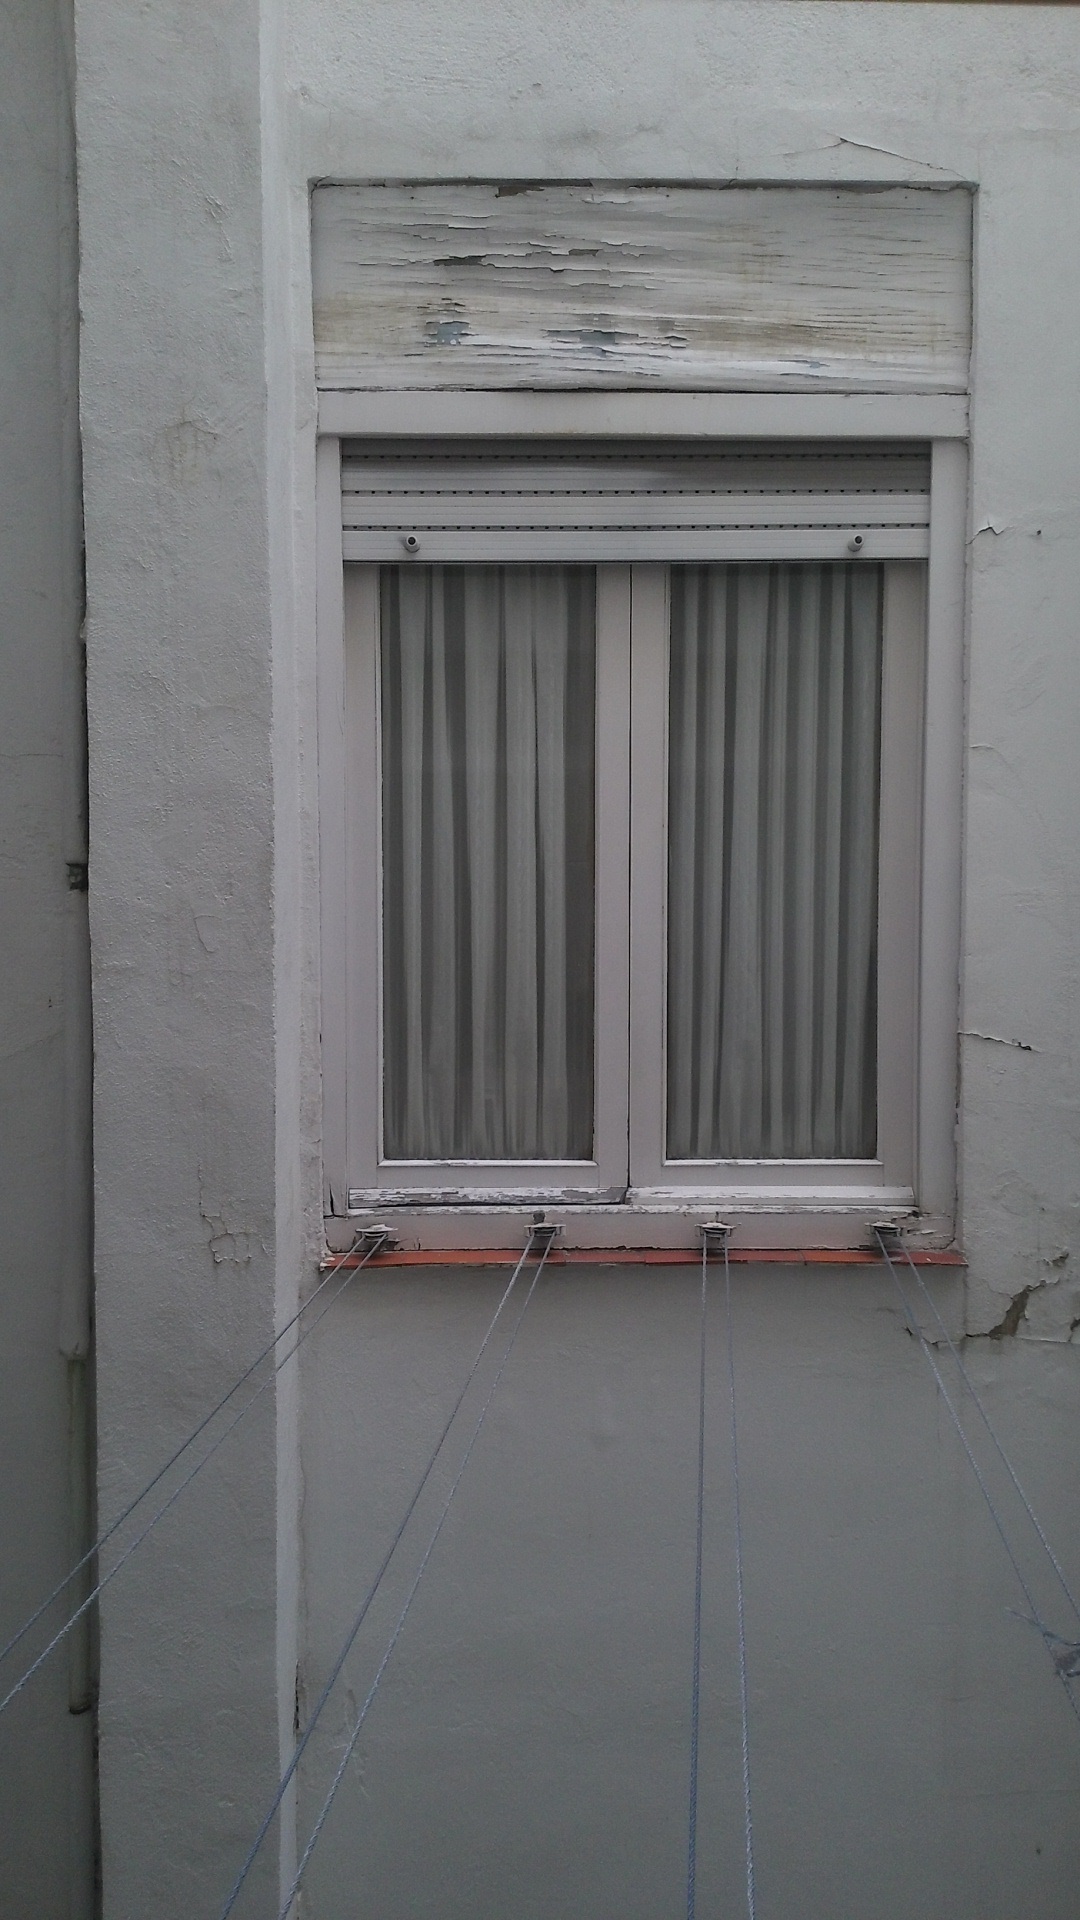
architecture, house, window, home, wall, facade, door, interior design, window covering